Describe the emotion expressed in this image:  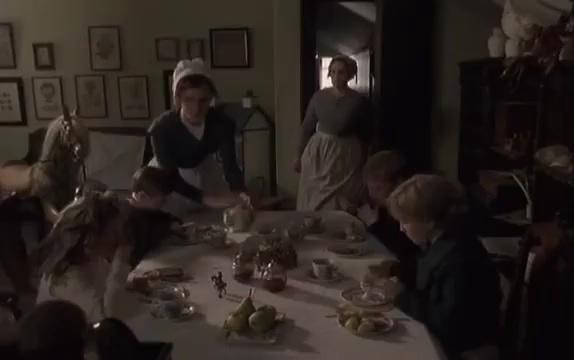
This person displays Suffering, valence and arousal with low intensity.